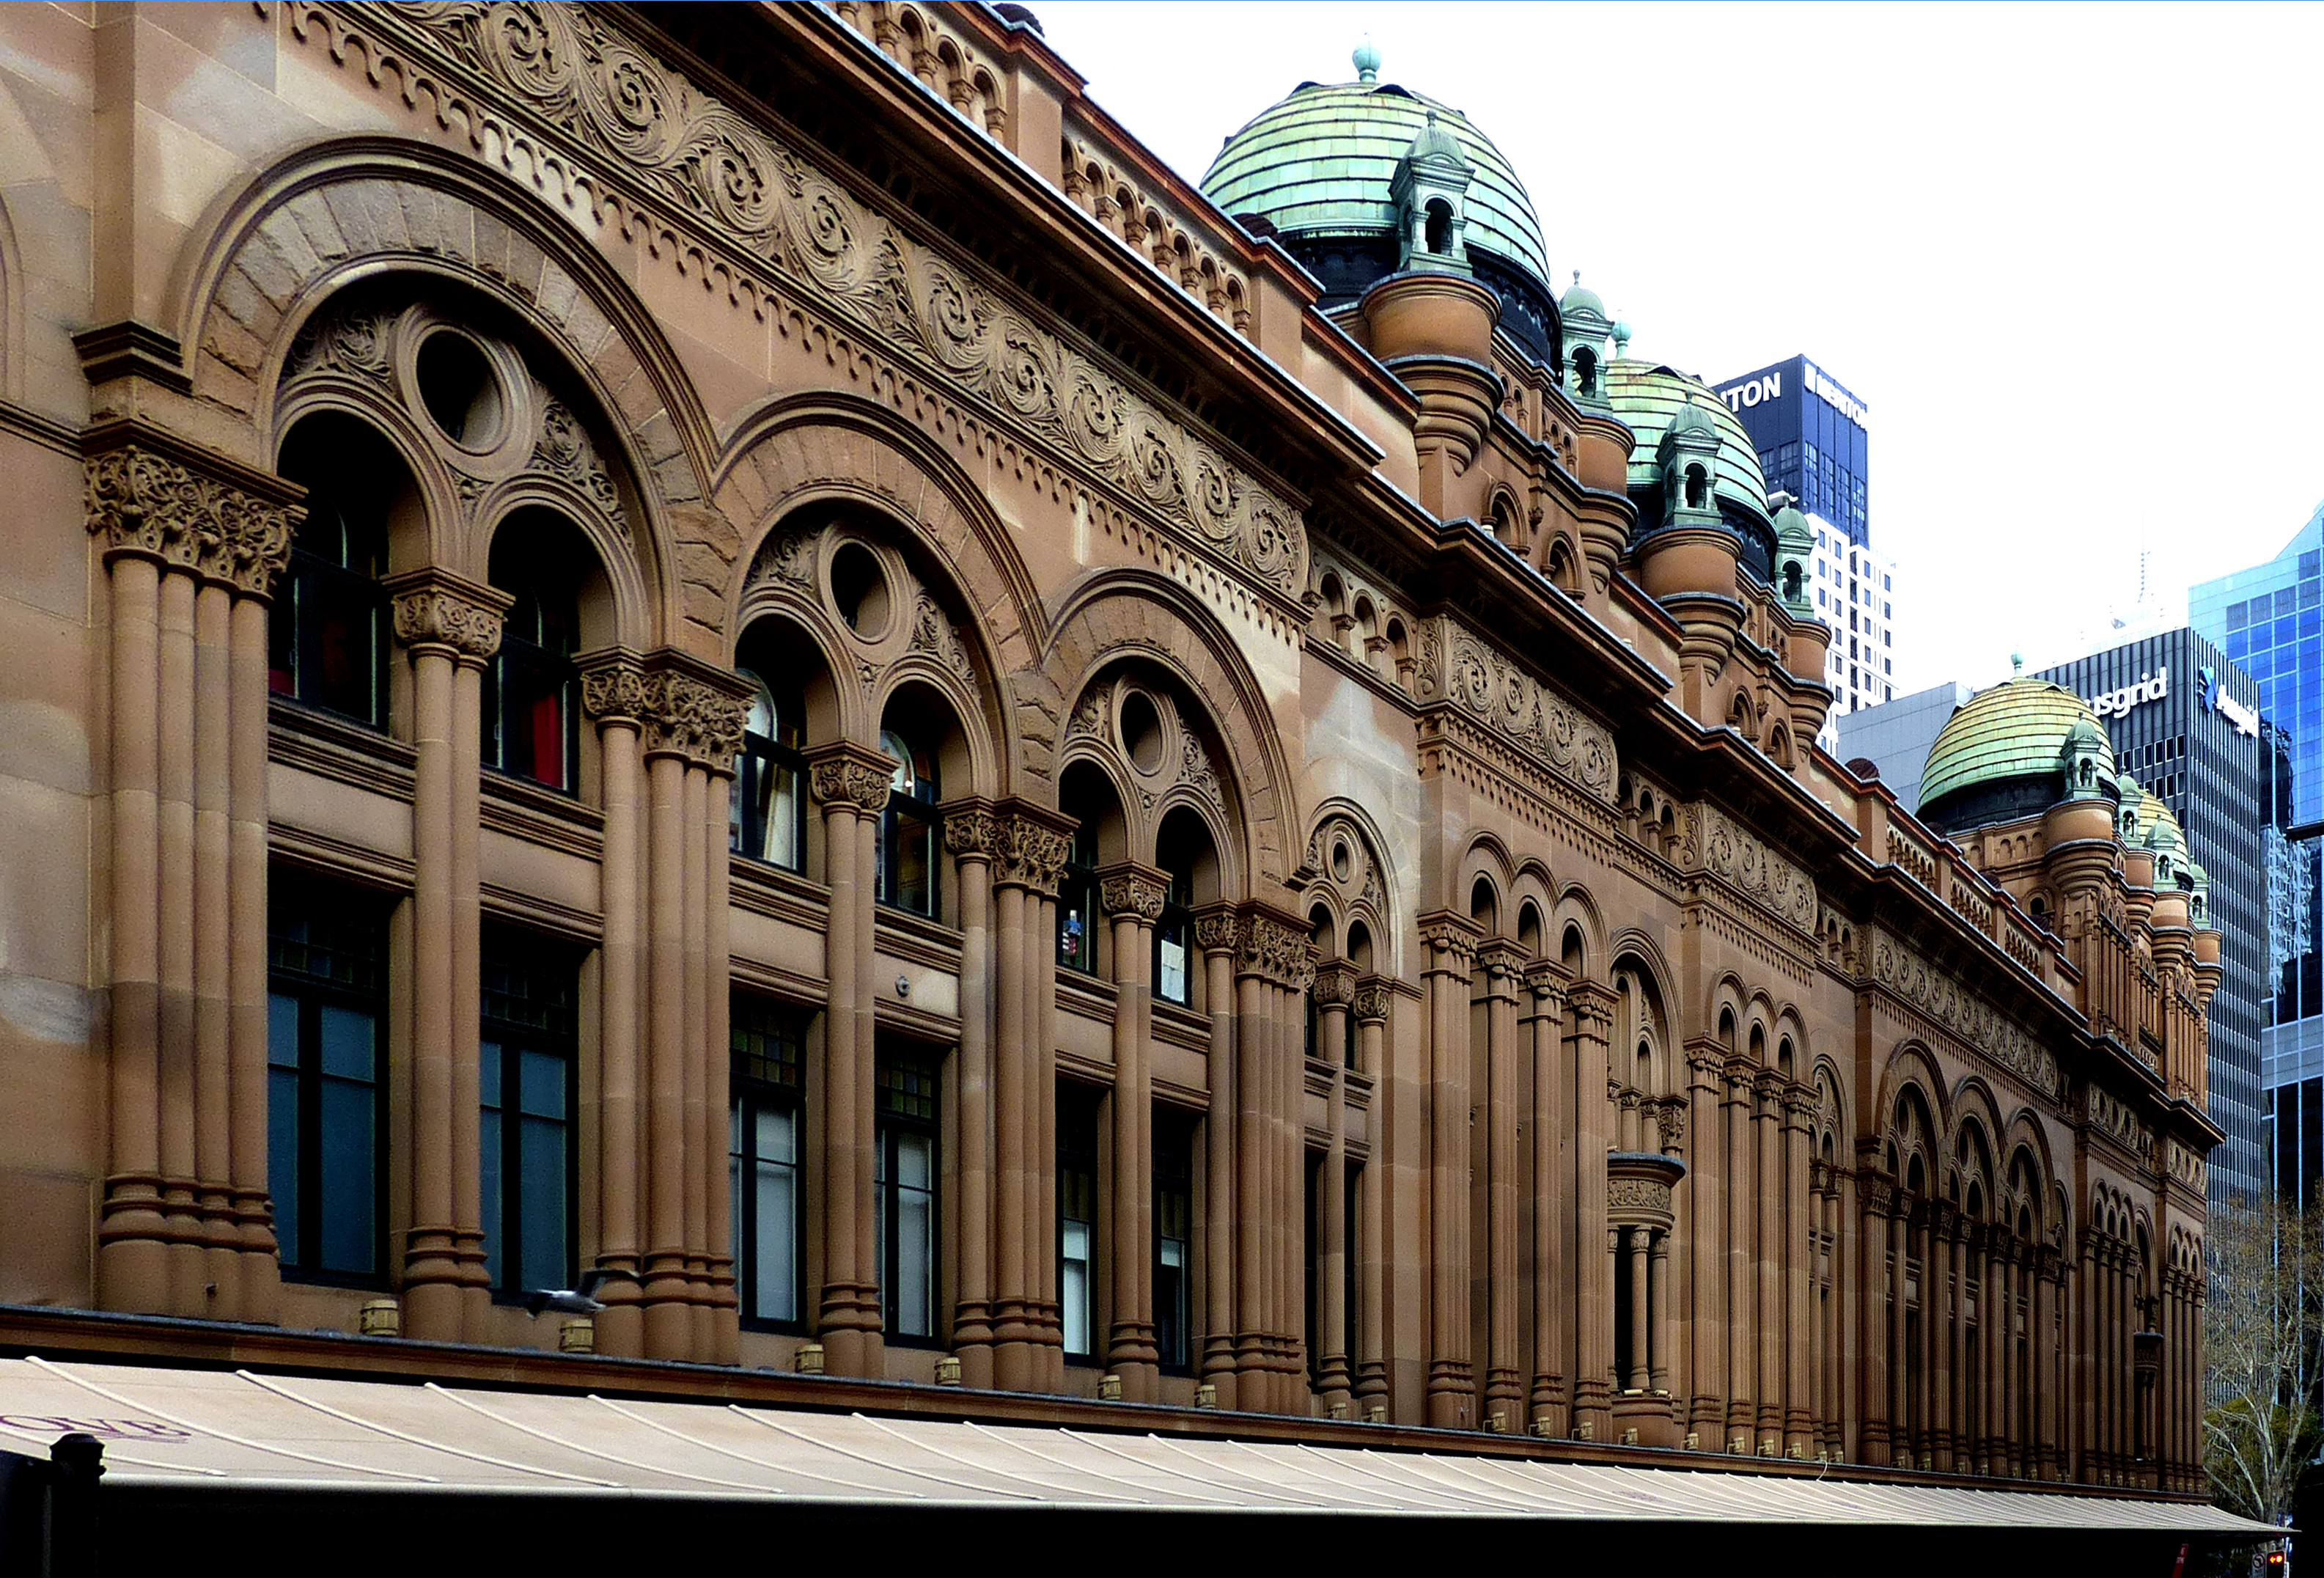
architecture, town, building, downtown, landmark, facade, synagogue